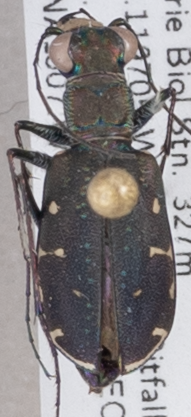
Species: Cicindela punctulata punctulata
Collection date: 2022-06-22
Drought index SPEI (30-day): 0.794
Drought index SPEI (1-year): -0.078
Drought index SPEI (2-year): -0.086